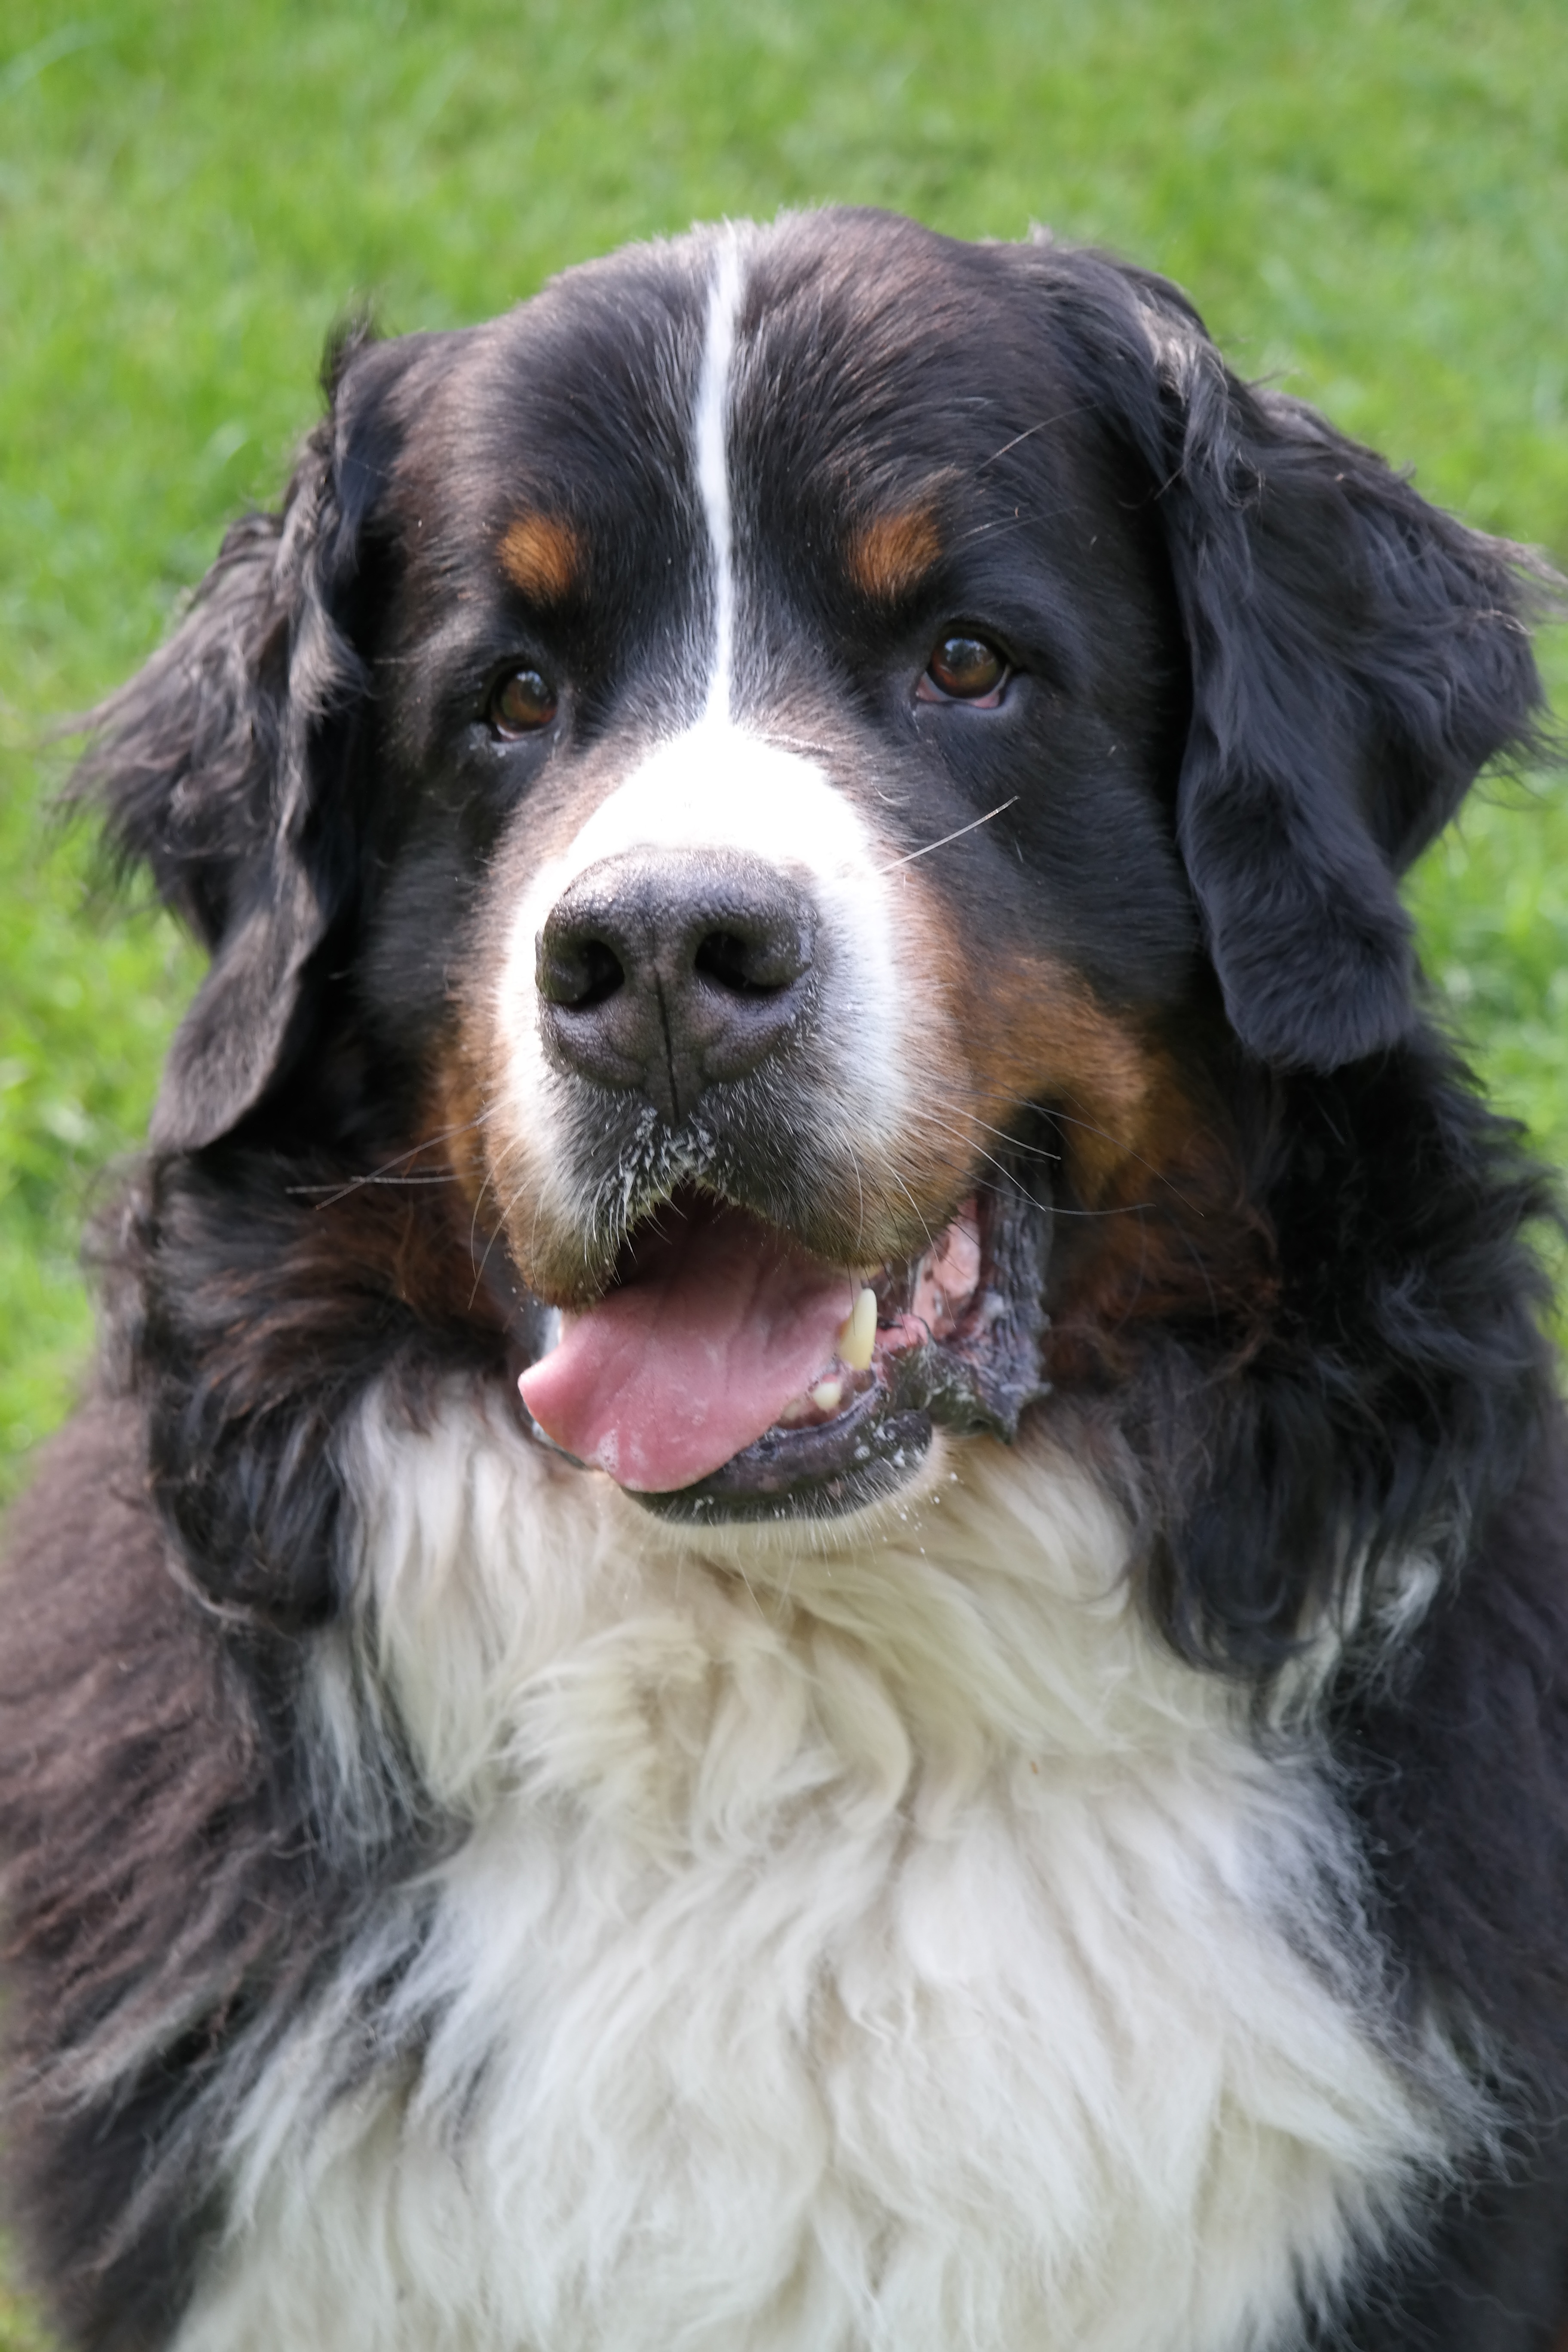
dog, portrait, mammal, vertebrate, dog breed, animal picture, bernese mountain dog, entlebucher mountain dog, dog like mammal, carnivoran, greater swiss mountain dog, appenzeller sennenhund, moscow watchdog